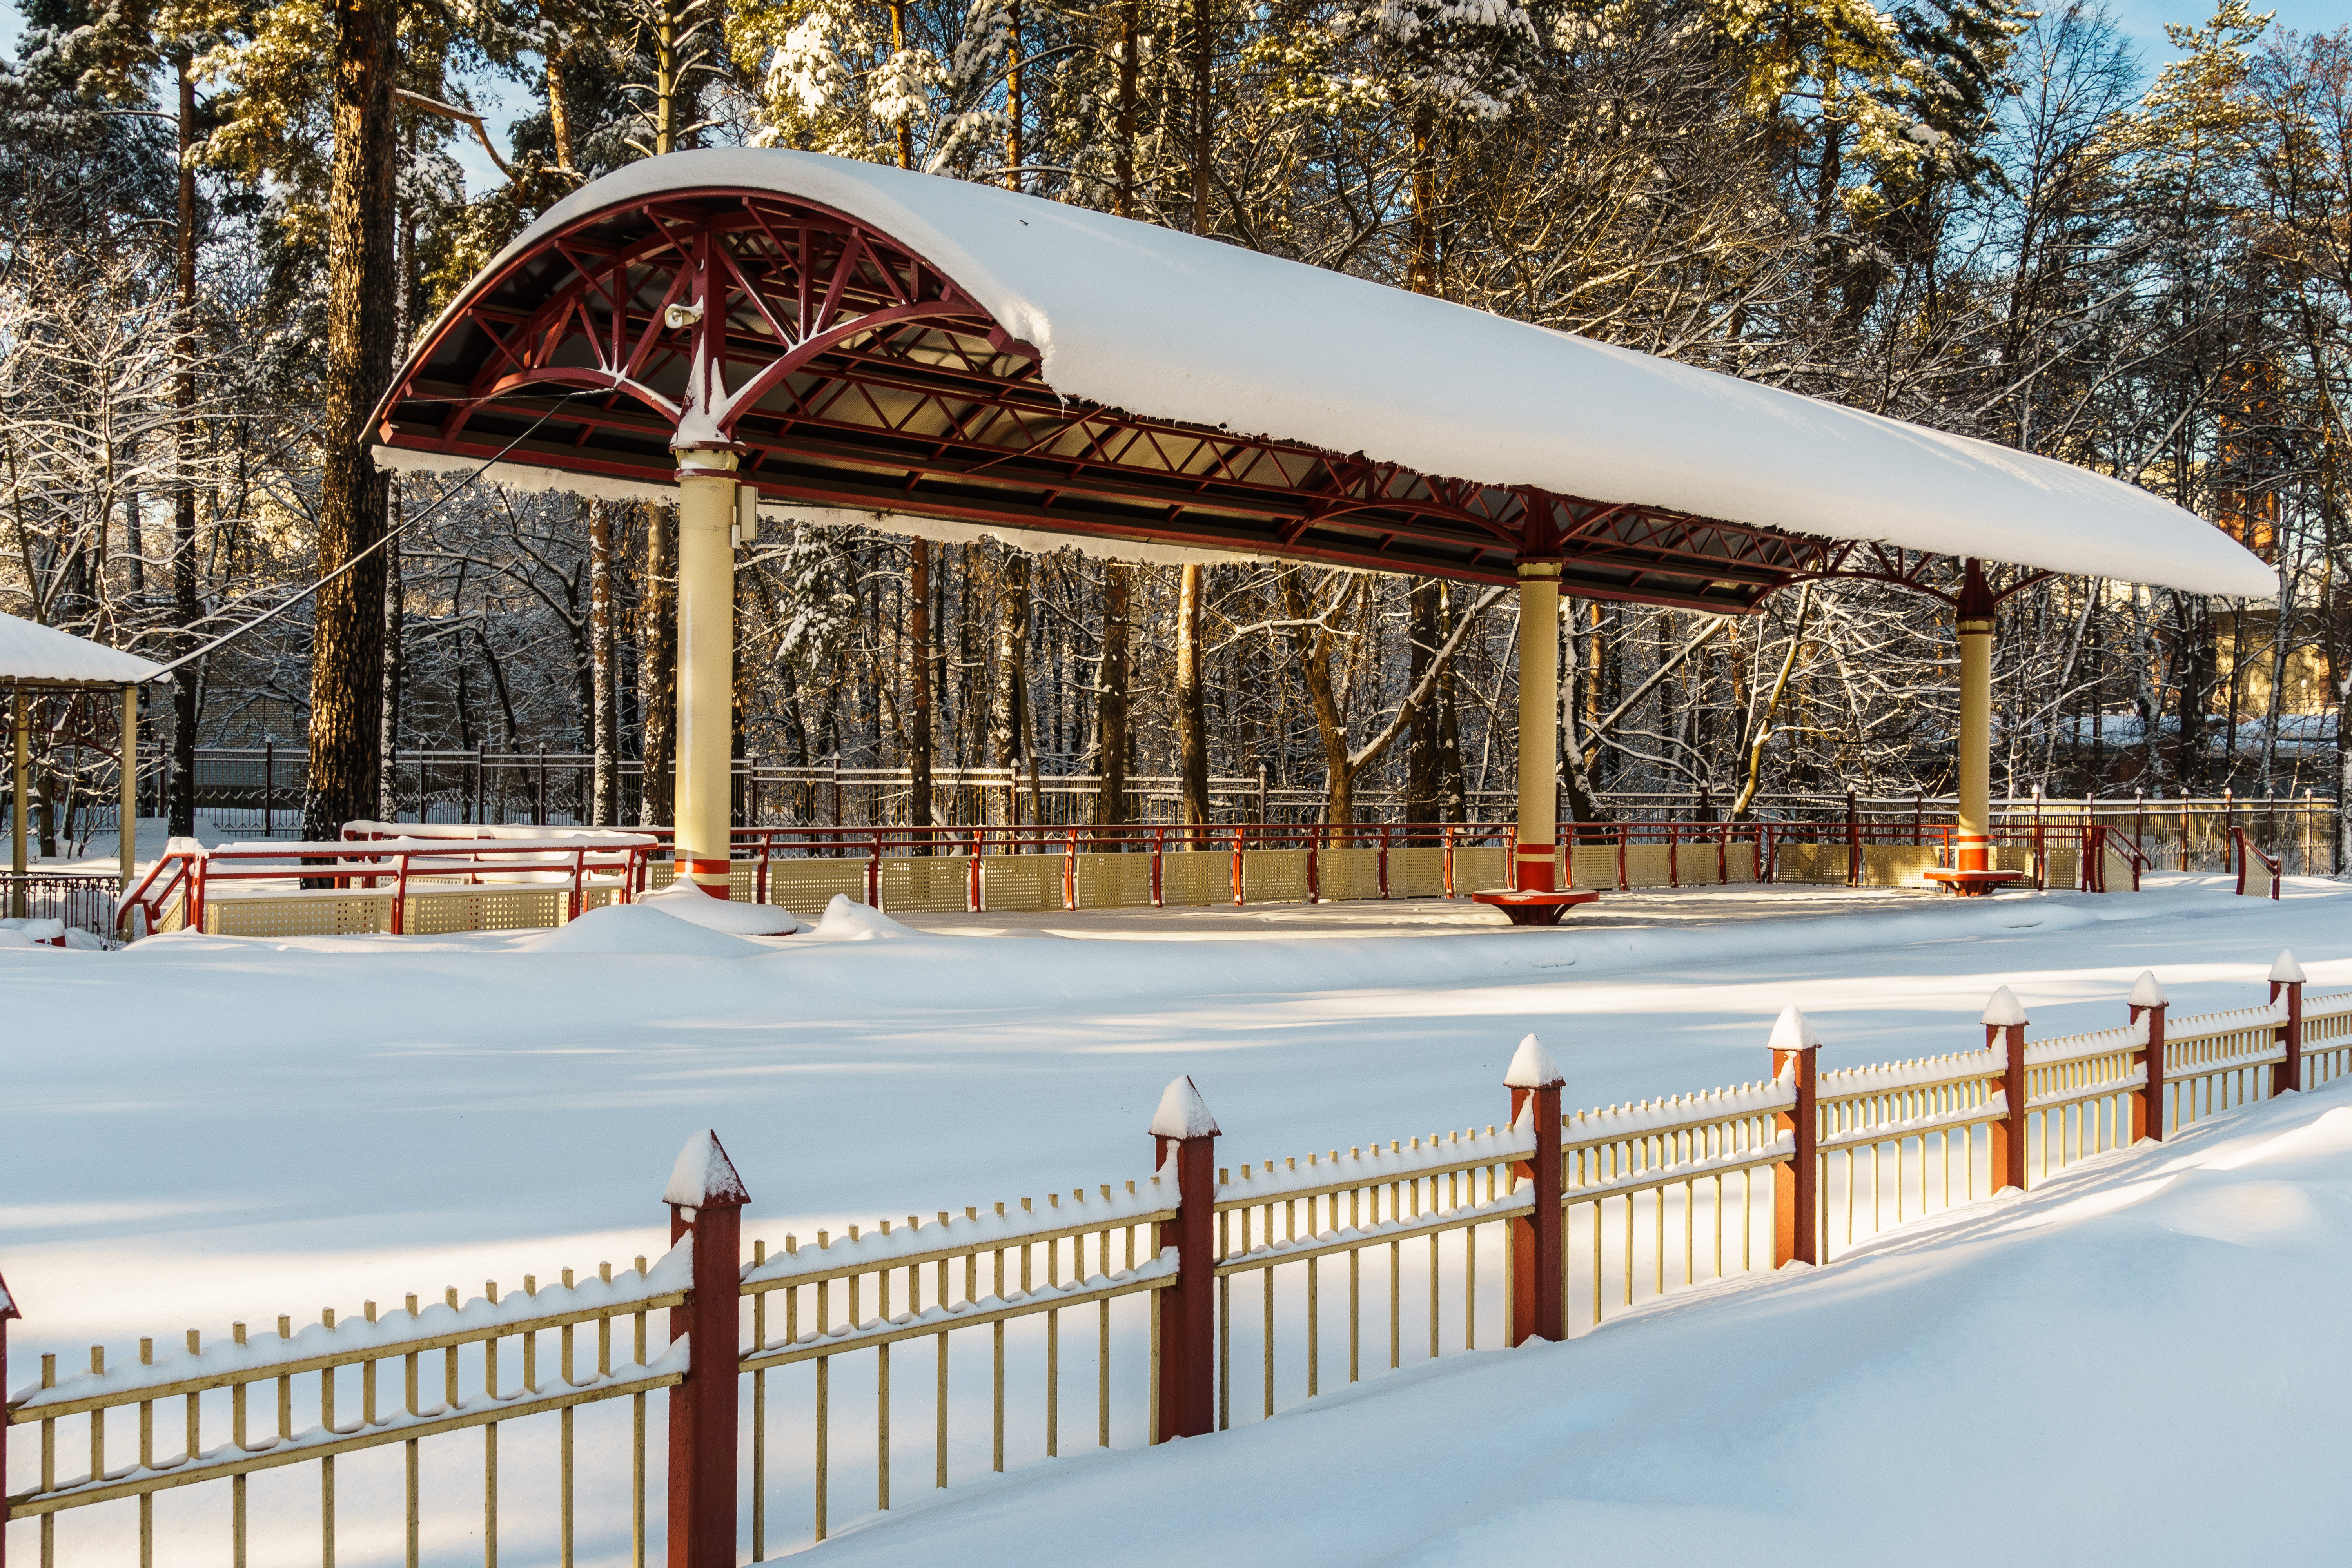
snow, winter, frost, cold, trees, railway, station, branches, white, wintry, snowfall, sky, mysterious, nature, landscape, calm, picturesque, Kratovo Childrens Railway, freezing, home fencing, shade, iron, fence, metal, pavilion, gazebo, precipitation, outdoor structure, ice